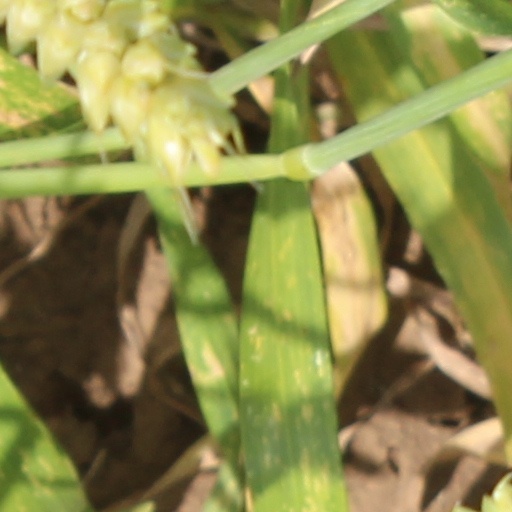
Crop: wheat